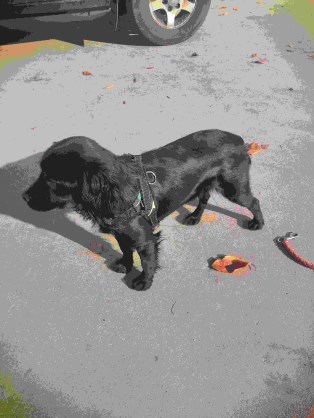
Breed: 3580-n000122-Labrador_retriever